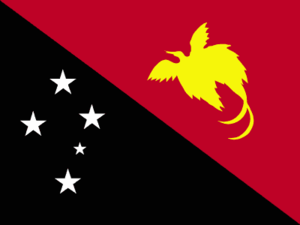
Drapeau de la Papouasie Nouvelle Guinée en 300 pixels de hauteur, standardisé pour la série des drapeaux nationaux, sans bordures, certaines couleurs ou dimensions corrigées selon http://www.vexilla-mundi.com